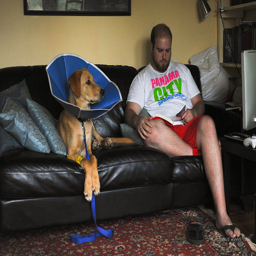
A man sitting on top of a couch next to dog.
A recuperating Yellow Labrador Retriever wears an Elizabethan collar and sits on the couch by his person.
A man and dog sit on a couch in a home.
Man sitting on couch next to dog with head in cone.
A dog with a cone on his head is sitting on the couch.